List of The Big Bang Theory franchise characters

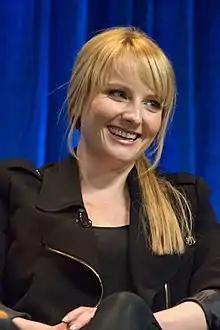
Melissa Rauch

Bernadette Maryann Rostenkowski-Wolowitz, PhD (portrayed by Melissa Rauch; main: seasons 4–12; recurring: season 3) is originally a waitress and co-worker of Penny's at The Cheesecake Factory, using her wages to pay for her graduate studies in microbiology. She is a smart, short-tempered, ruthless, competitive young woman. Despite her short stature and squeaky voice, she is regarded as being intimidating, largely because of her sharp tongue, aggressive demeanor and tendency to be a bully. A recurring joke in the series references Bernadette and her lab team handling dangerous or infectious specimens, leading to accidental byproducts.